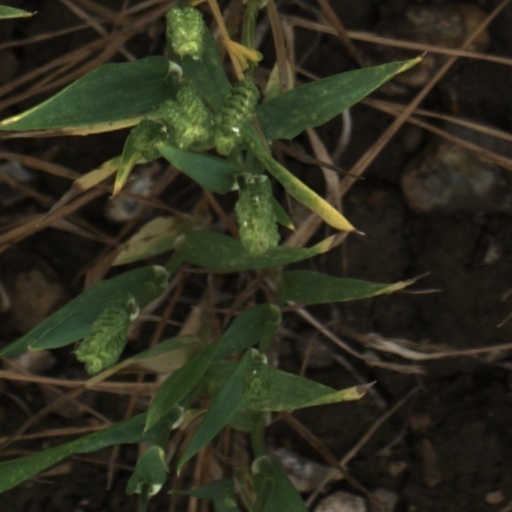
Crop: wheat